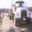
Label: truck